Television set

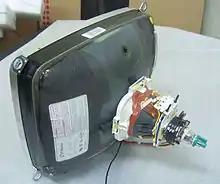
A cathode-ray tube showing its deflection coils and electron guns

Paul K. Weimer at RCA developed the thin-film transistor (TFT) in 1962, later the idea of a TFT-based liquid-crystal display (LCD) was conceived by Bernard Lechner of RCA Laboratories in 1968. Lechner, F. J. Marlowe, E. O. Nester and J. Tults demonstrated the concept in 1968 with a dynamic scattering LCD that used standard discrete MOSFETs.